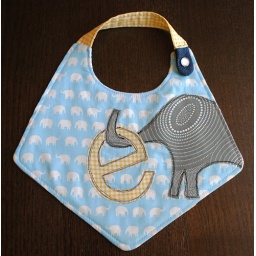
wee bobby bibs in light blue elephants 2